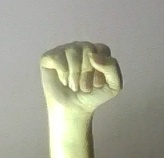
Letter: saad